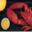
Label: lobster